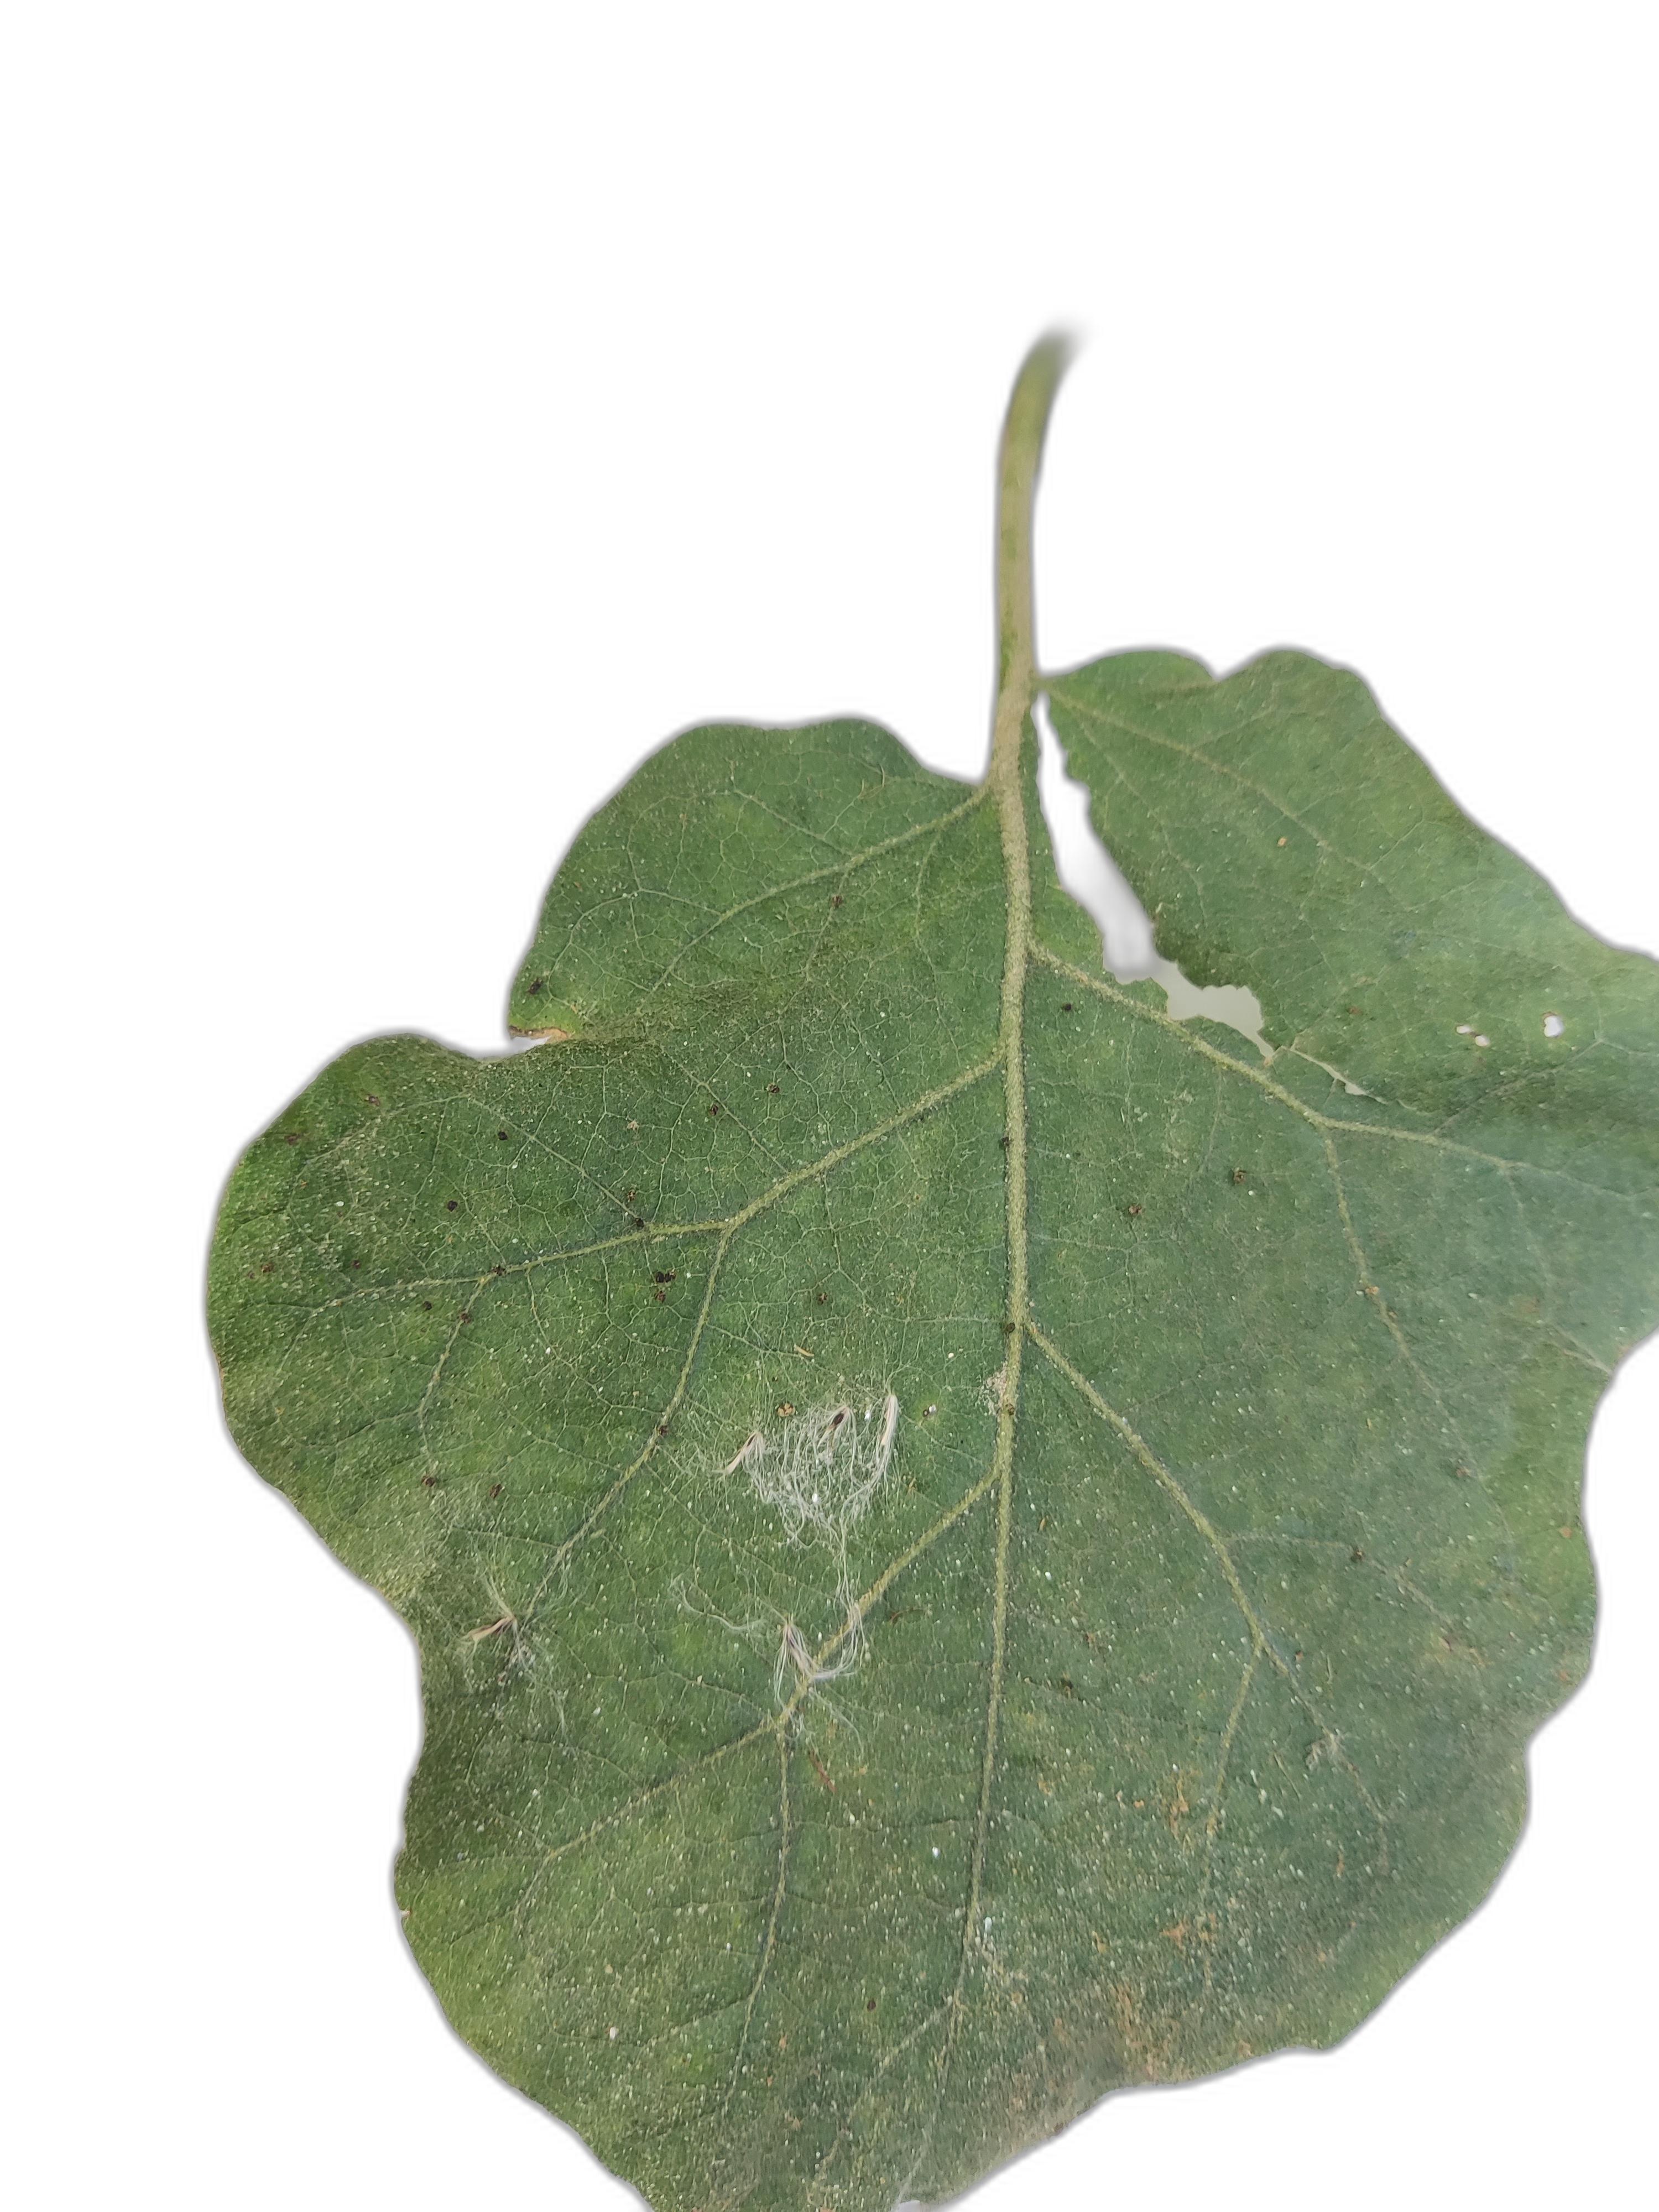
Label: Insect Pest Disease